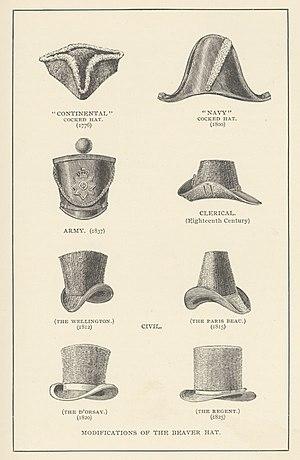
Le chapeau est un couvre-chef, devenu un accessoire de mode. Il se distingue des autres couvre-chefs par sa matière, le feutre, la présence d'un bord plus ou moins large, et sa mise en forme.